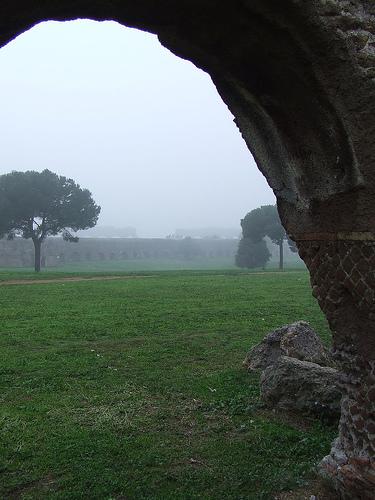
Weather: foggy or hazy